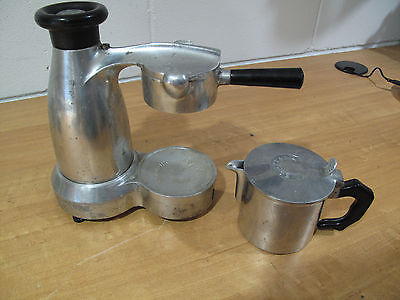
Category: coffee maker